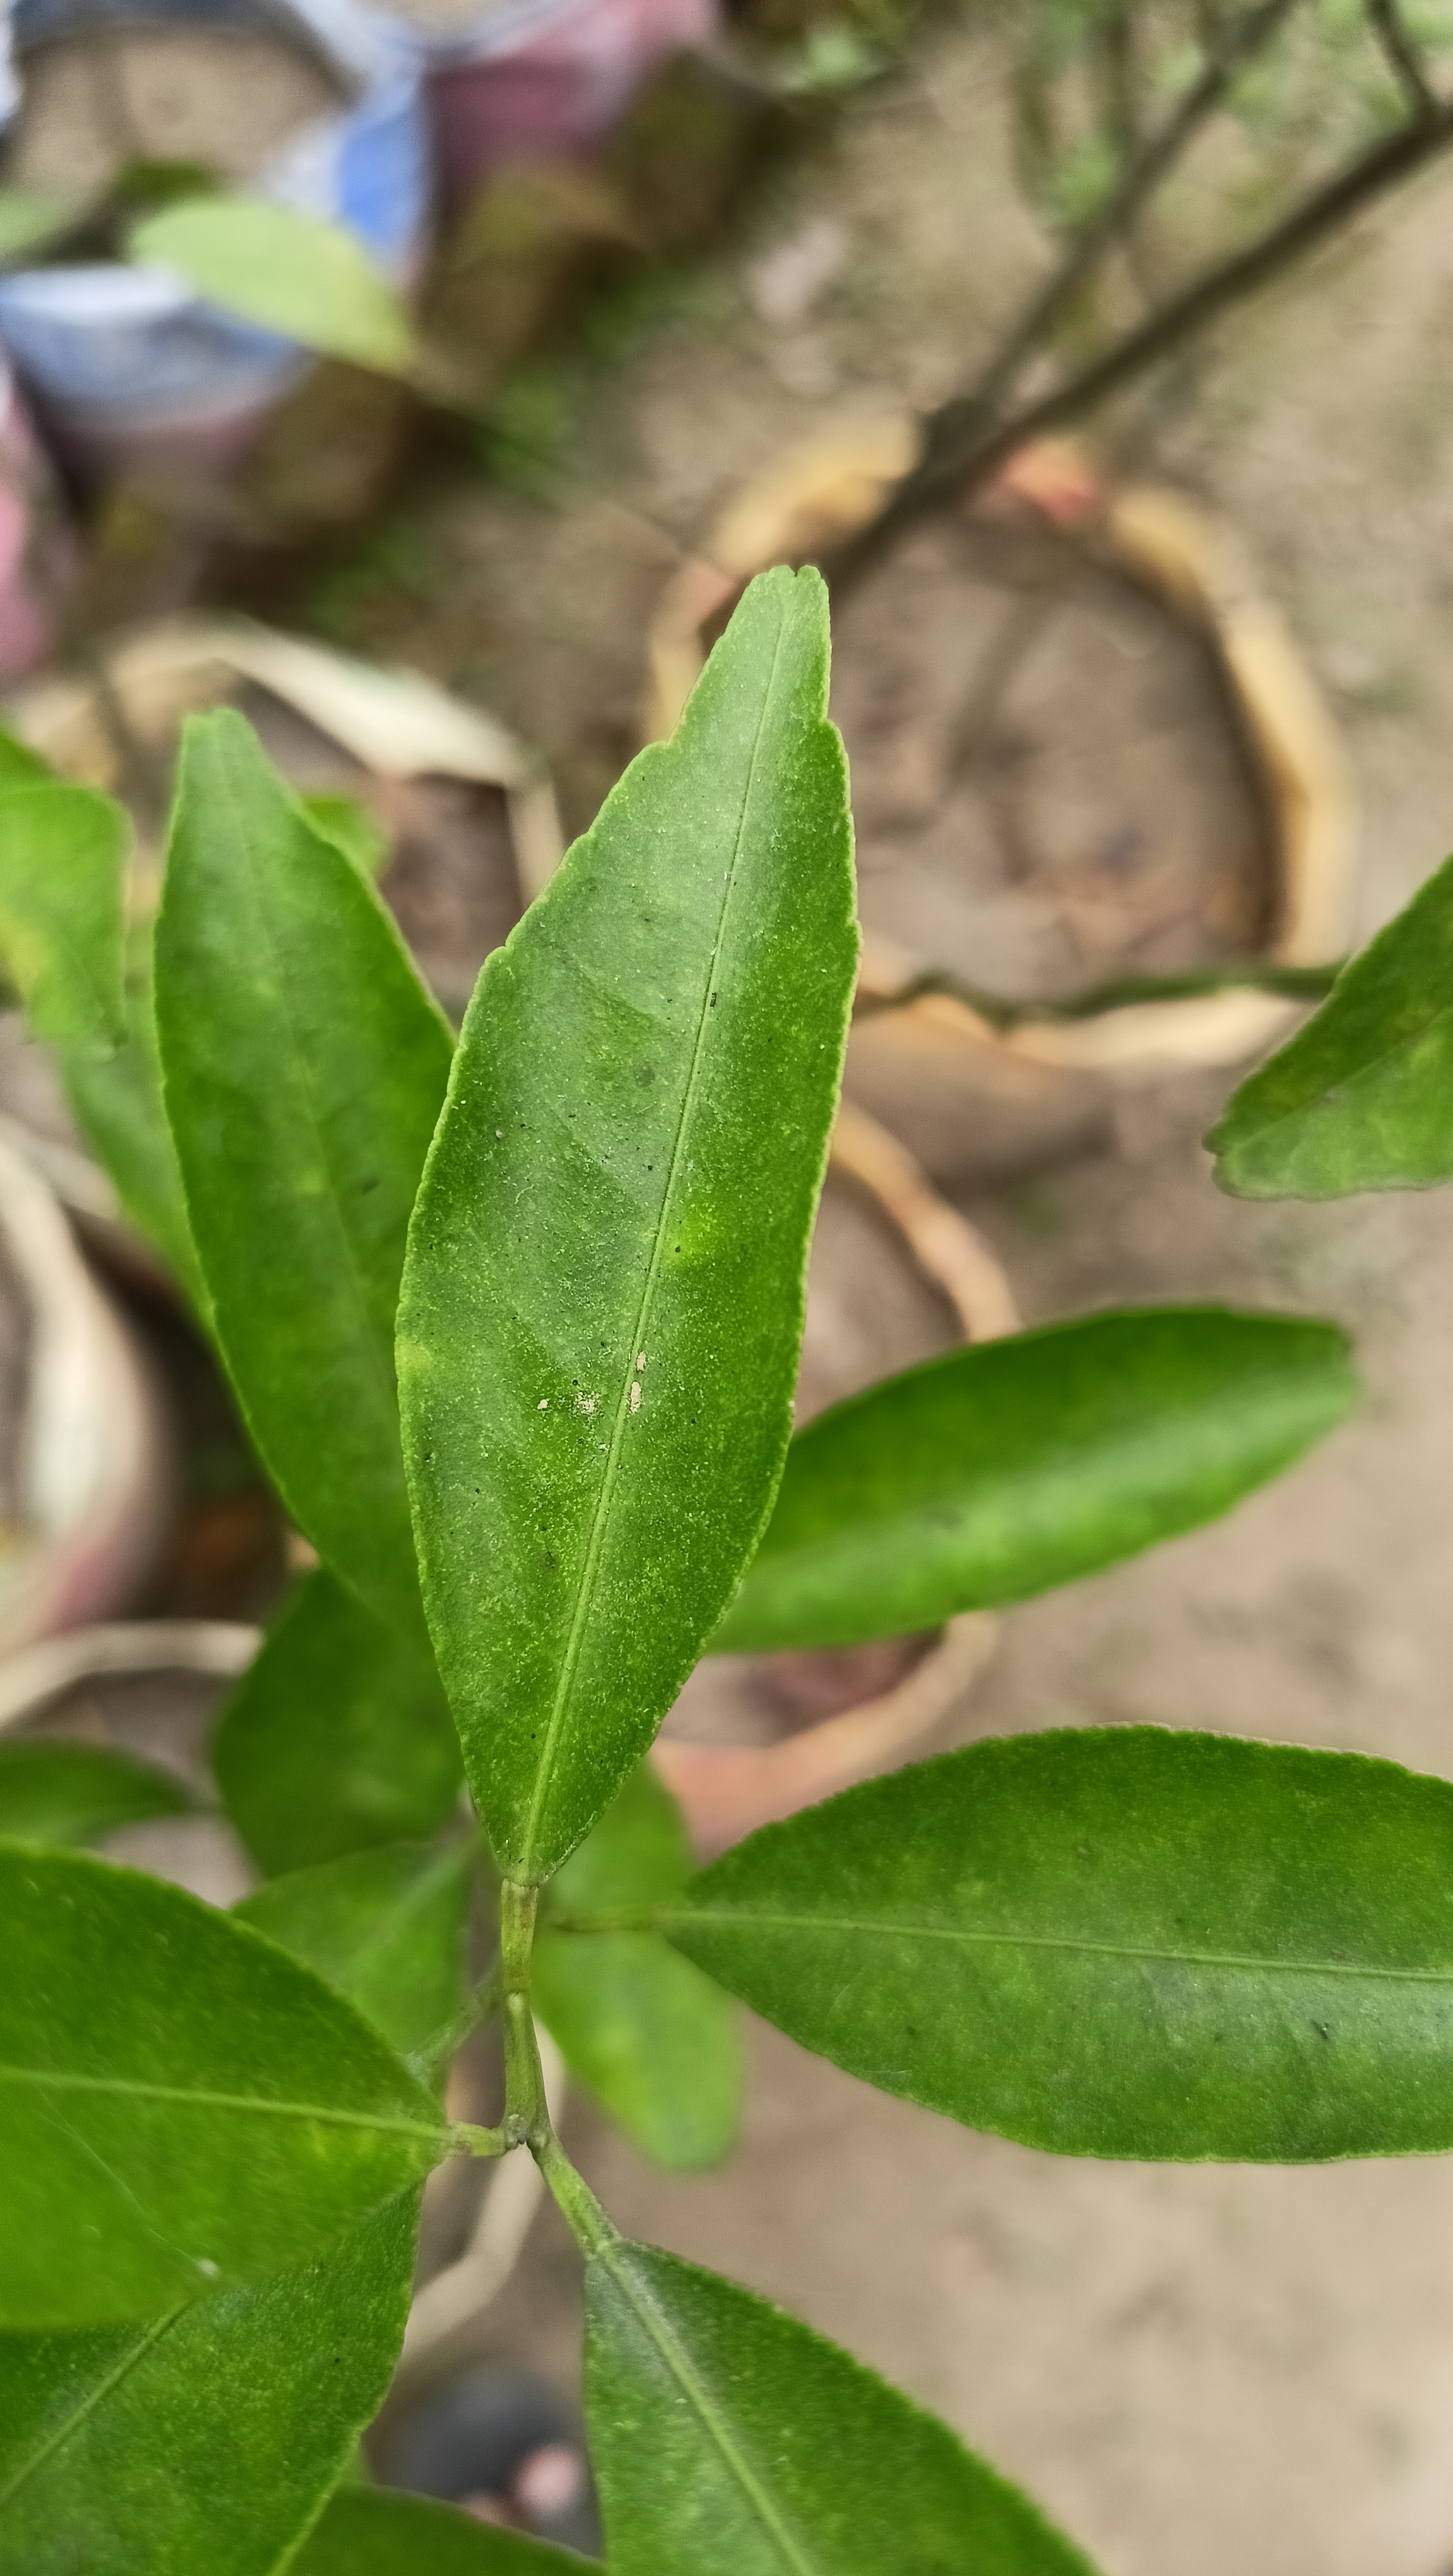
Mandarin leaf variety: Mandaring